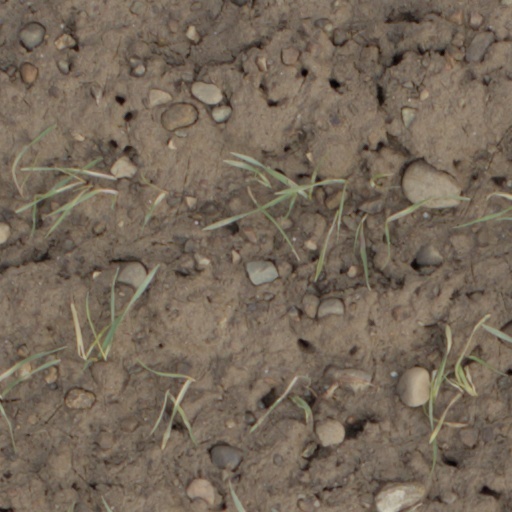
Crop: wheat